Les Compagnons de la chanson

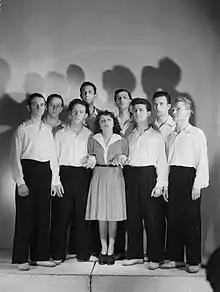
Les Compagnons de la chanson with Édith Piaf in 1946

Les Compagnons de la chanson were a French harmony vocal group, formed in 1946 from an earlier group founded in Lyon, France in 1941. Their best known song was "Les trois cloches" recorded with Edith Piaf in 1946. Consisting of eight or nine members in the group, they were popular in France, with some success internationally. They performed until 1985 when they disbanded.